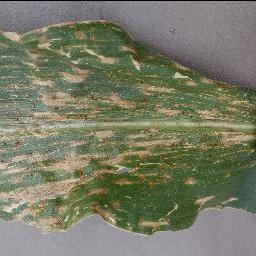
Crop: corn
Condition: (maize)_cercospora_spot_gray_spot